Forest management

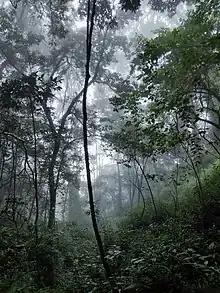
Sustainable forest management balances local socioeconomic, cultural, and ecological needs and constraints.

Forest management is a branch of forestry concerned with overall administrative, legal, economic, and social aspects, as well as scientific and technical aspects, such as silviculture, forest protection, and forest regulation. This includes management for timber, aesthetics, recreation, urban values, water, wildlife, inland and nearshore fisheries, wood products, plant genetic resources, and other forest resource values. Management objectives can be for conservation, utilisation, or a mixture of the two. Techniques include timber extraction, planting and replanting of different species, building and maintenance of roads and pathways through forests, and preventing fire.